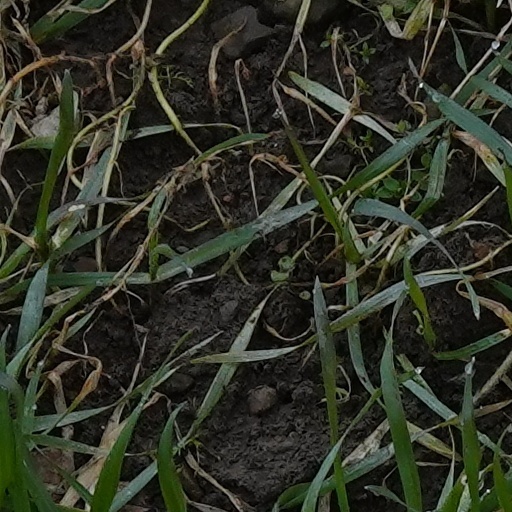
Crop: wheat